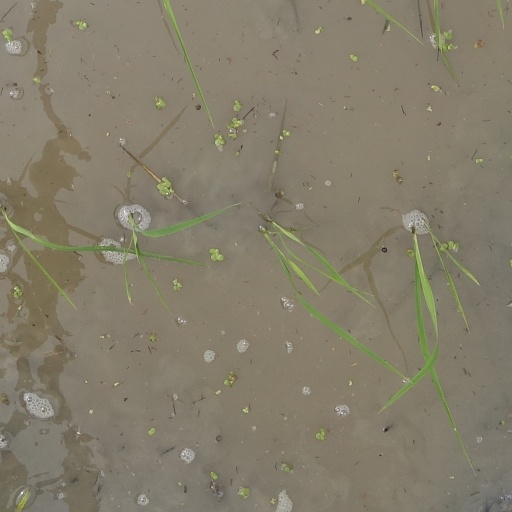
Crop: rice